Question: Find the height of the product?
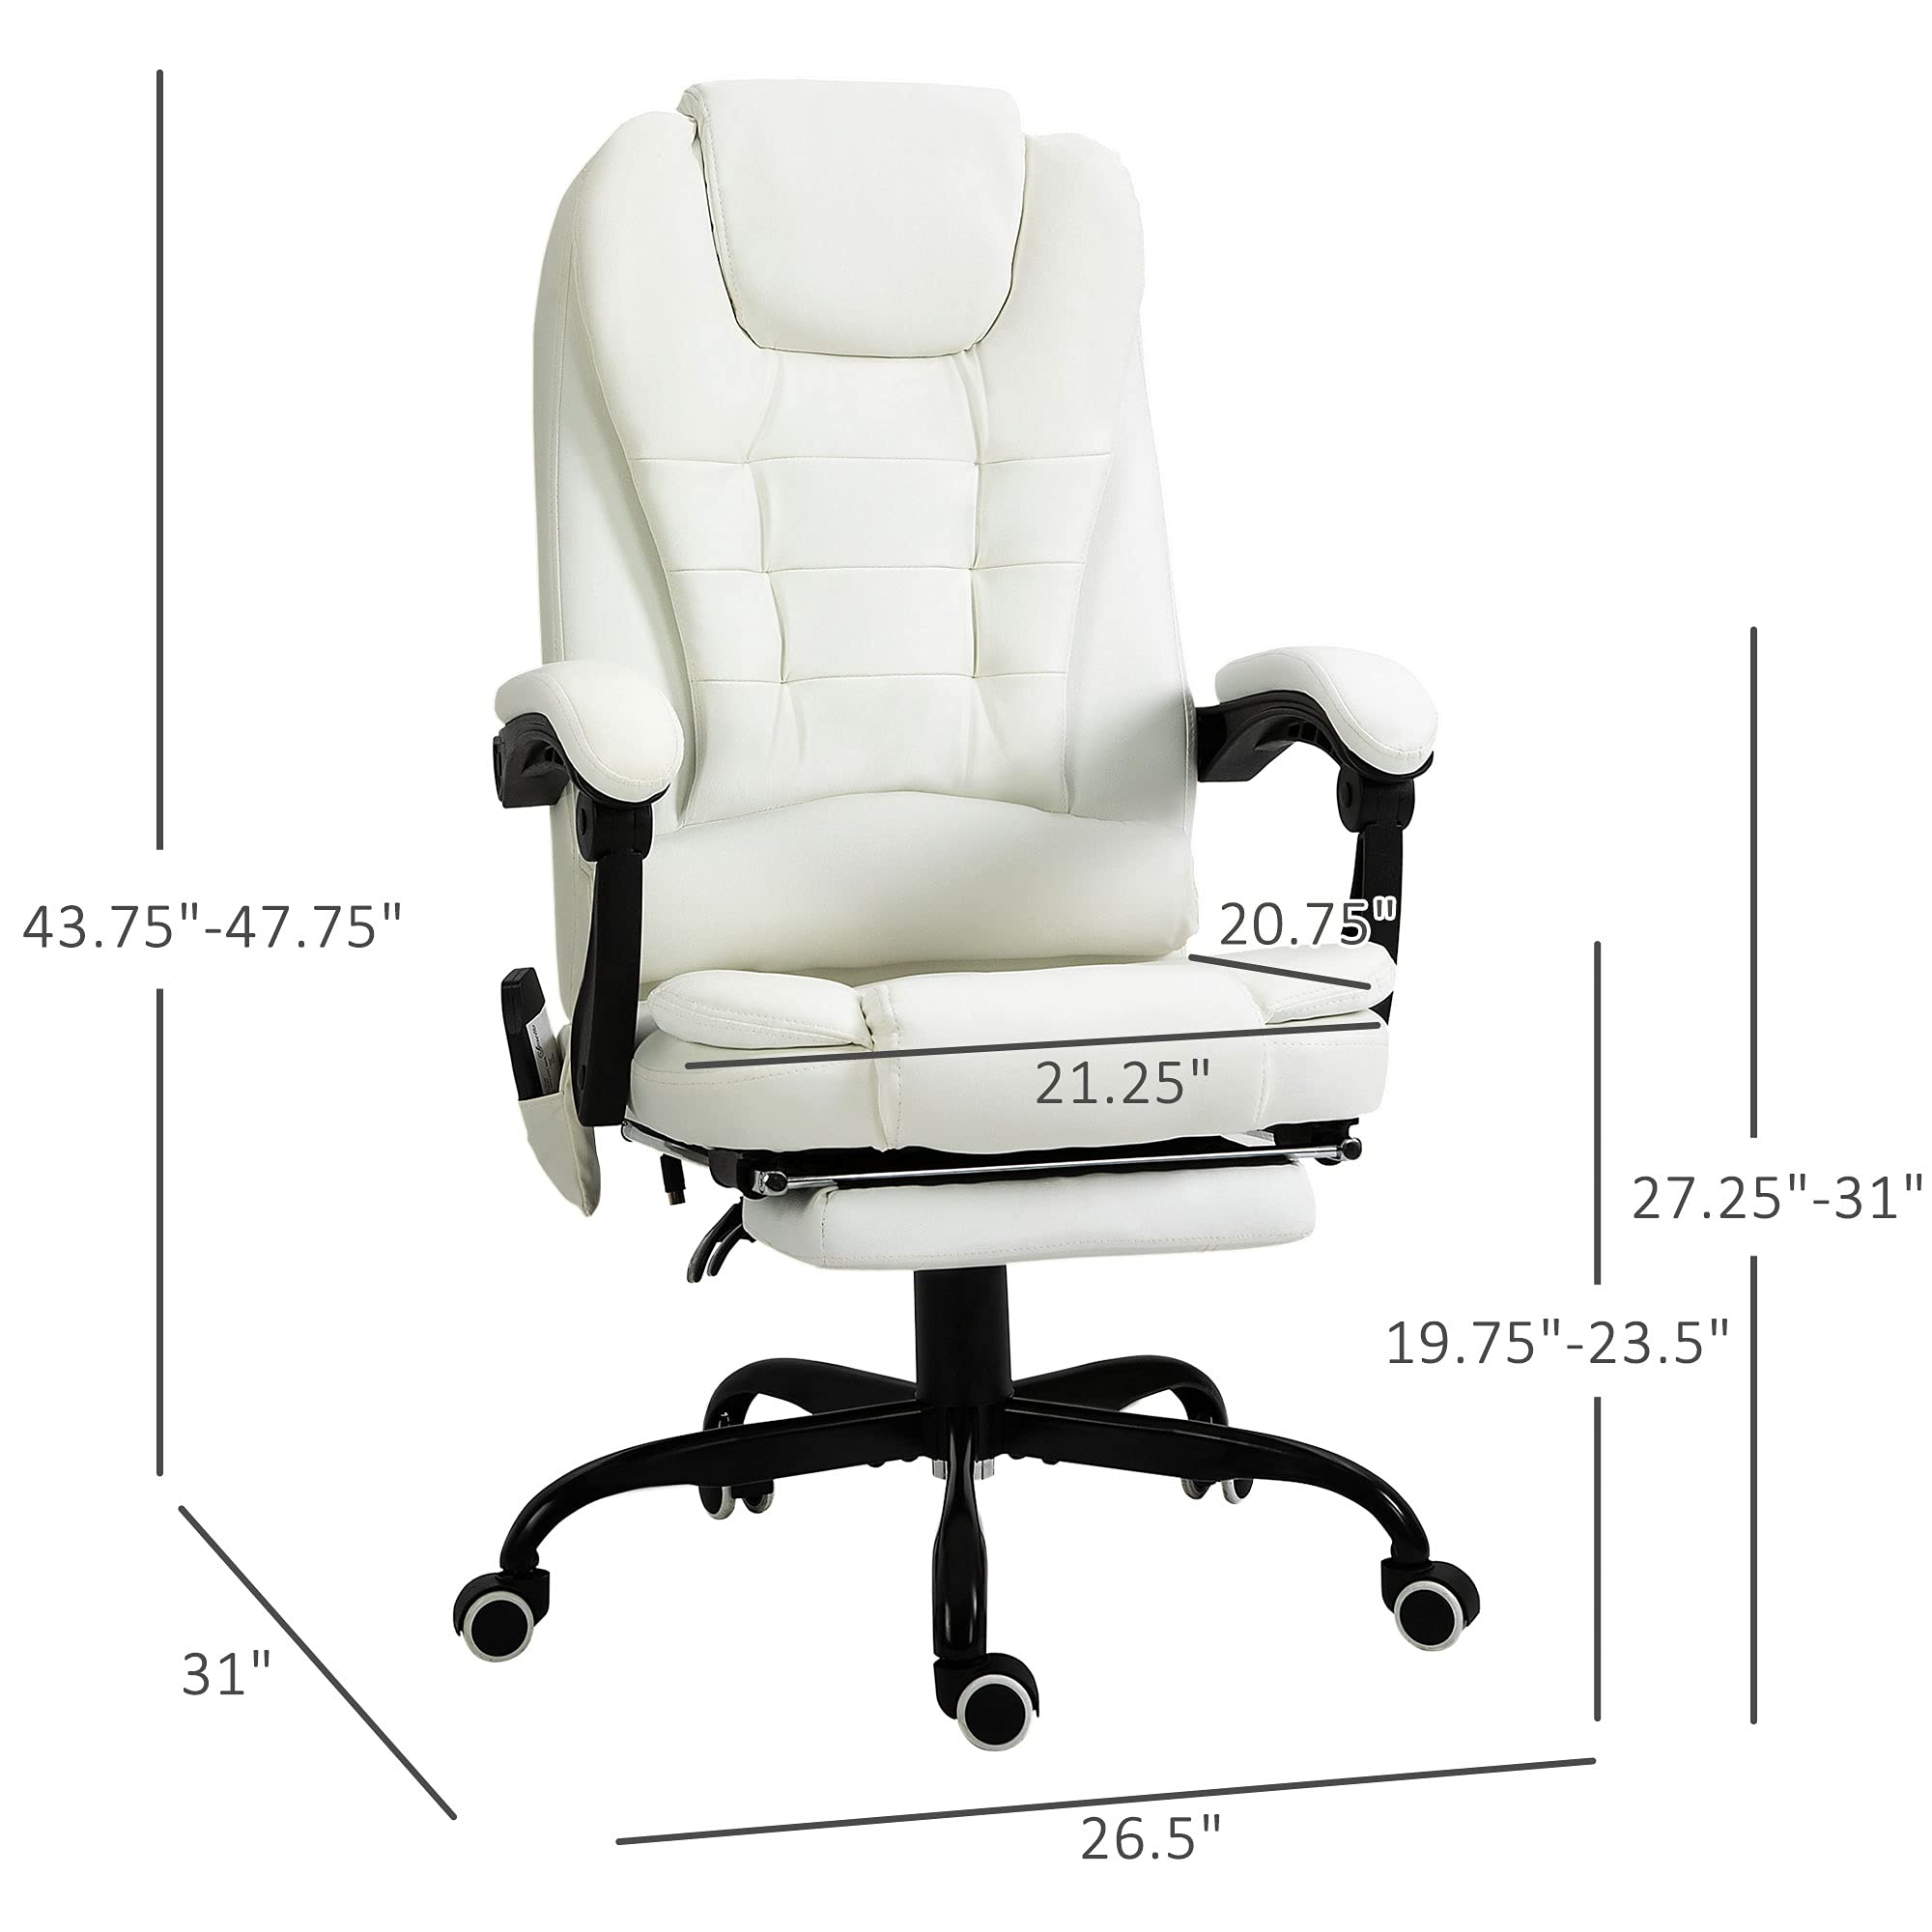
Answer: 27.25 inch